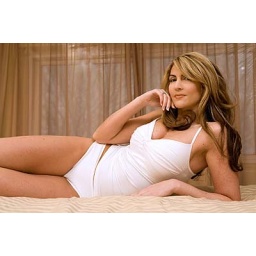
beautiful woman wearing white underwear and posing in her bed